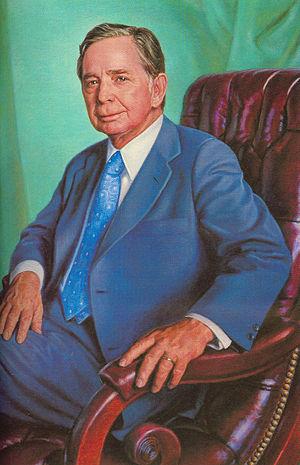
Carl Bert Albert est un avocat et un homme politique américain